Conquest of the Canary Islands

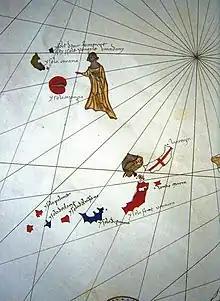
Canary islands in Pizzigani brothers chart (1367)

Despite the failure of the Cerda project, the pope did not give up on his hope of converting the natives. In 1351, Pope Clement VI endorsed an expedition by Majorcan captains Joan Doria and Jaume Segarra, with the object of bringing Franciscan missionaries, including twelve converted Canarian natives (apparently seized by previous Majorcan expeditions), to the islands. Whether this expedition ever set out is uncertain, although it was most probably enveloped in Arnau Roger's expedition of 1352. Apocryphal legend relates the Majorcan missionaries succeeded in establishing an evangelizing center at Telde on Gran Canaria until they were massacred by the natives in 1354.